Battle of Britain

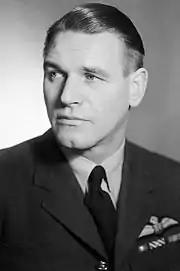
South African Adolph "Sailor" Malan led No. 74 Squadron RAF and was, at the time, the RAF's leading ace

Before the war, the RAF's processes for selecting potential candidates were opened to men of all social classes through the creation in 1936 of the RAF Volunteer Reserve, which "... was designed to appeal, to ... young men ... without any class distinctions ..." The older squadrons of the Royal Auxiliary Air Force did retain some of their upper-class exclusiveness, but their numbers were soon swamped by the newcomers of the RAFVR; by 1 September 1939, 6,646 pilots had been trained through the RAFVR.